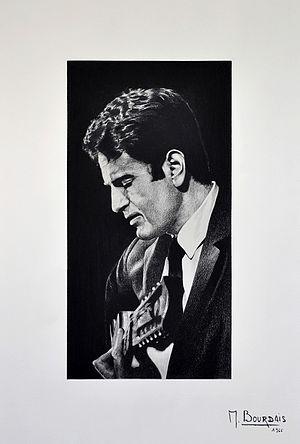
Guy Béart. Dessin réalisé par Michel Bourdais en juillet 1966 lors des enregistrements des émissions télévisées ""Bienvenue chez Guy Béart"""
Guy Béart, de son vrai nom Guy Béhart-Hasson, né le 16 juillet 1930 au Caire et mort le 16 septembre 2015 à Garches, est un auteur-compositeur-interprète français, également auteur, producteur et présentateur-animateur d'émissions télévisées. Il est le père de l’actrice Emmanuelle Béart.